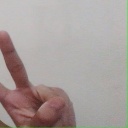
अक्षर: ऐ